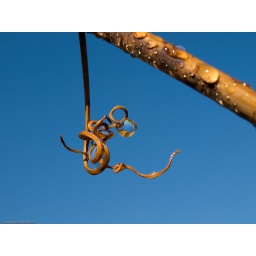
Playing with water under the blue sky